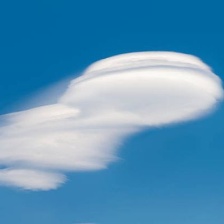
Cloud type: Altocumulus